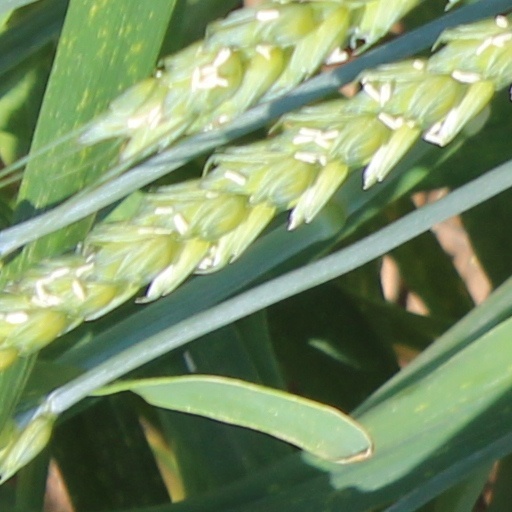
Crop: wheat